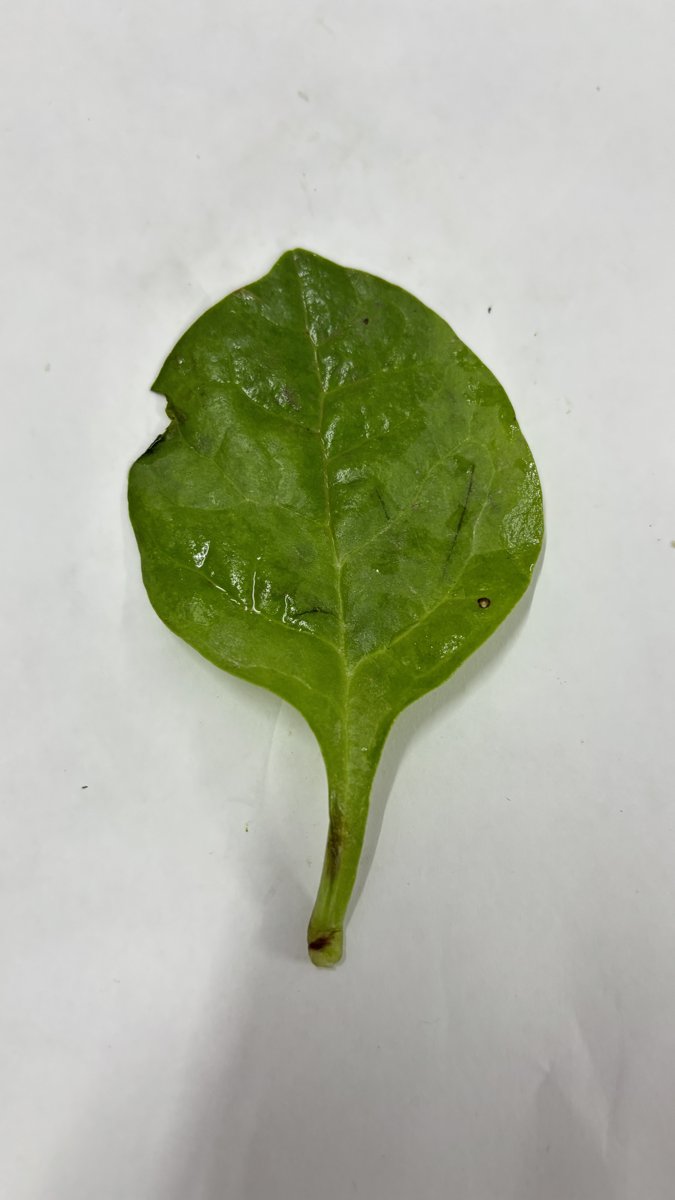
Label: Bacterial-Spot